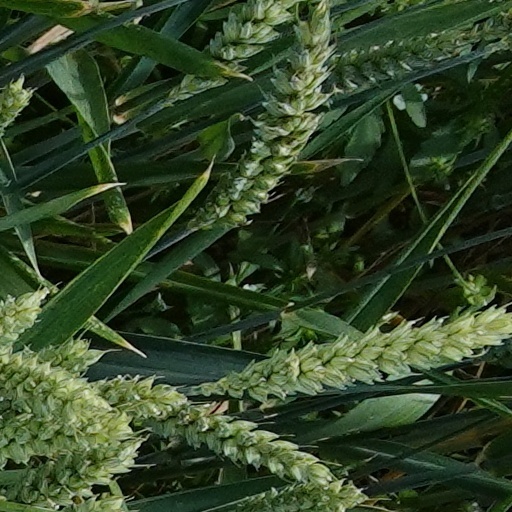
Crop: wheat